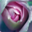
Label: rose